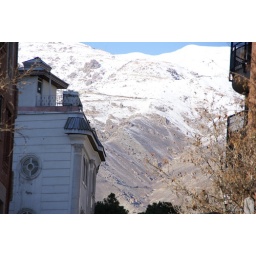
Friday--people head for the mountains. With little street traffic the mountains glowed in the sunlight--picture taken from the very north of the city